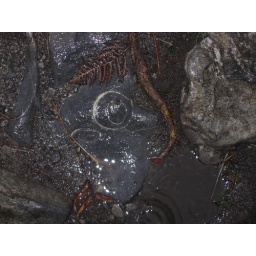
This is actually in a rock formation on the ground in a burren trail up behind the cave entrance..